Nélson Oliveira

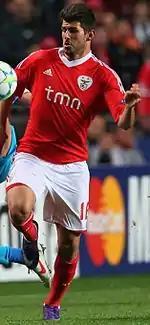
Oliveira playing for Benfica against Zenit in the Champions League, 2012

On 14 October 2011, Oliveira made his debut for Benfica, playing 45 minutes in a 2–0 away win against Portimonense for the season's Portuguese Cup. On 18 January of the following year, he played the entire game against Santa Clara for the League Cup group stage, and scored in a 2–0 home win The following month, in the same competition – the Portuguese Football Federation ruled that, for the tournament, at least two national players would have to appear in a game for 45 minutes – he opened the score against Marítimo (3–0, home).